Nguyễn Thượng Hiền

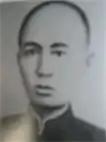

Nguyễn Thượng Hiền (阮尚賢; 1865–1925) was a Vietnamese scholar-gentry anti-colonial revolutionary activist who advocated independence from French colonial rule. He was a contemporary of Phan Bội Châu and Phan Châu Trinh and was regarded as the most prominent northerner of his generation of scholar-gentry activists.